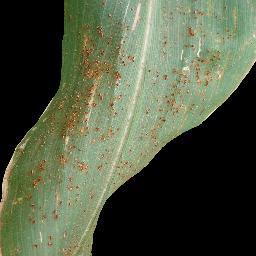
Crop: corn
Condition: (maize)_common_rust